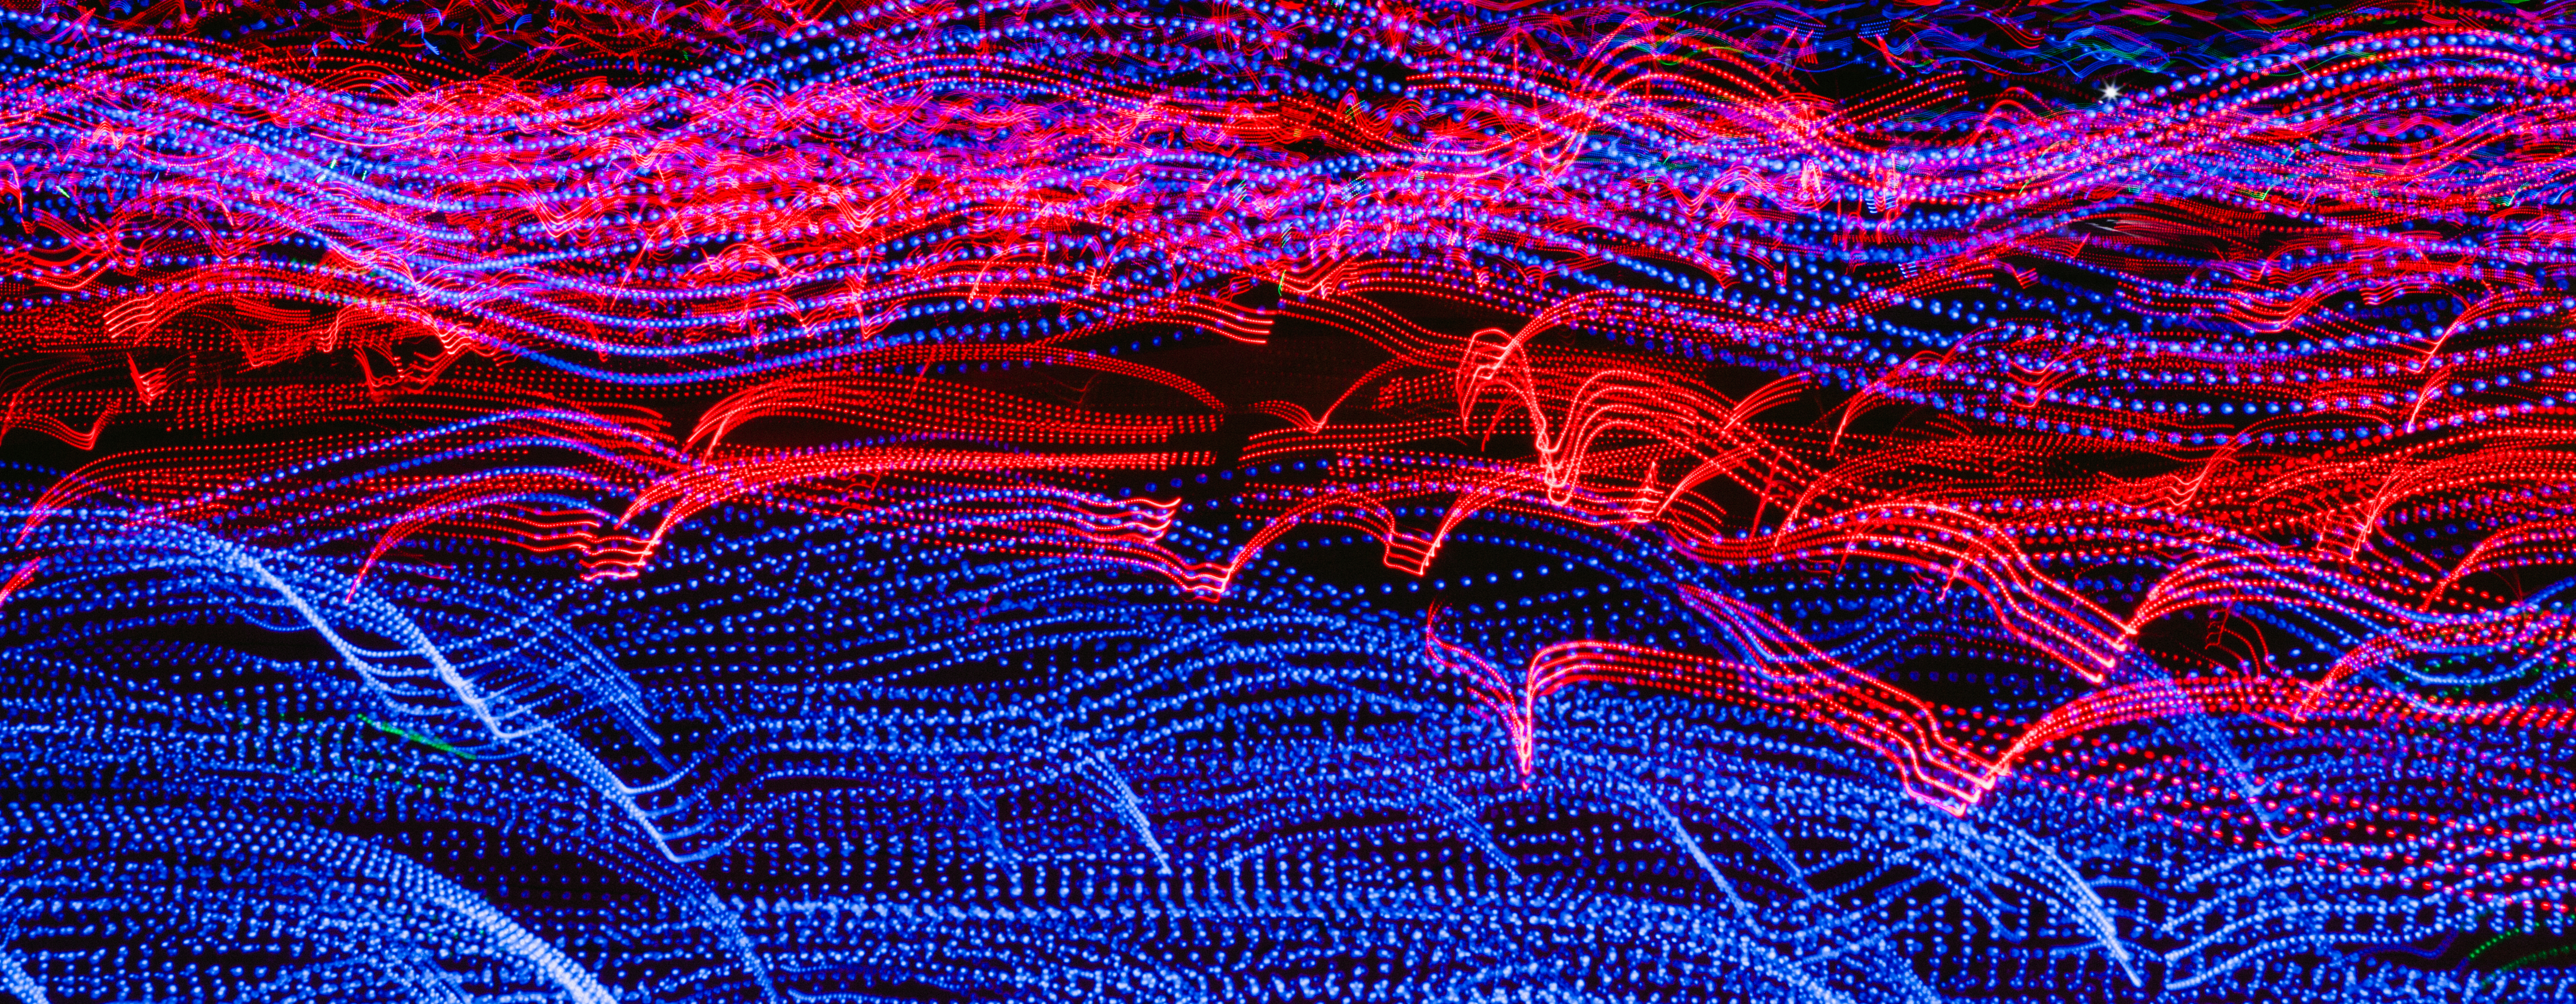
texture, wave, pattern, line, red, blue, lights, publicdomain, background, timelapse, organ, blueandred, computer wallpaper, geological phenomenon, psychedelic art, fractal art